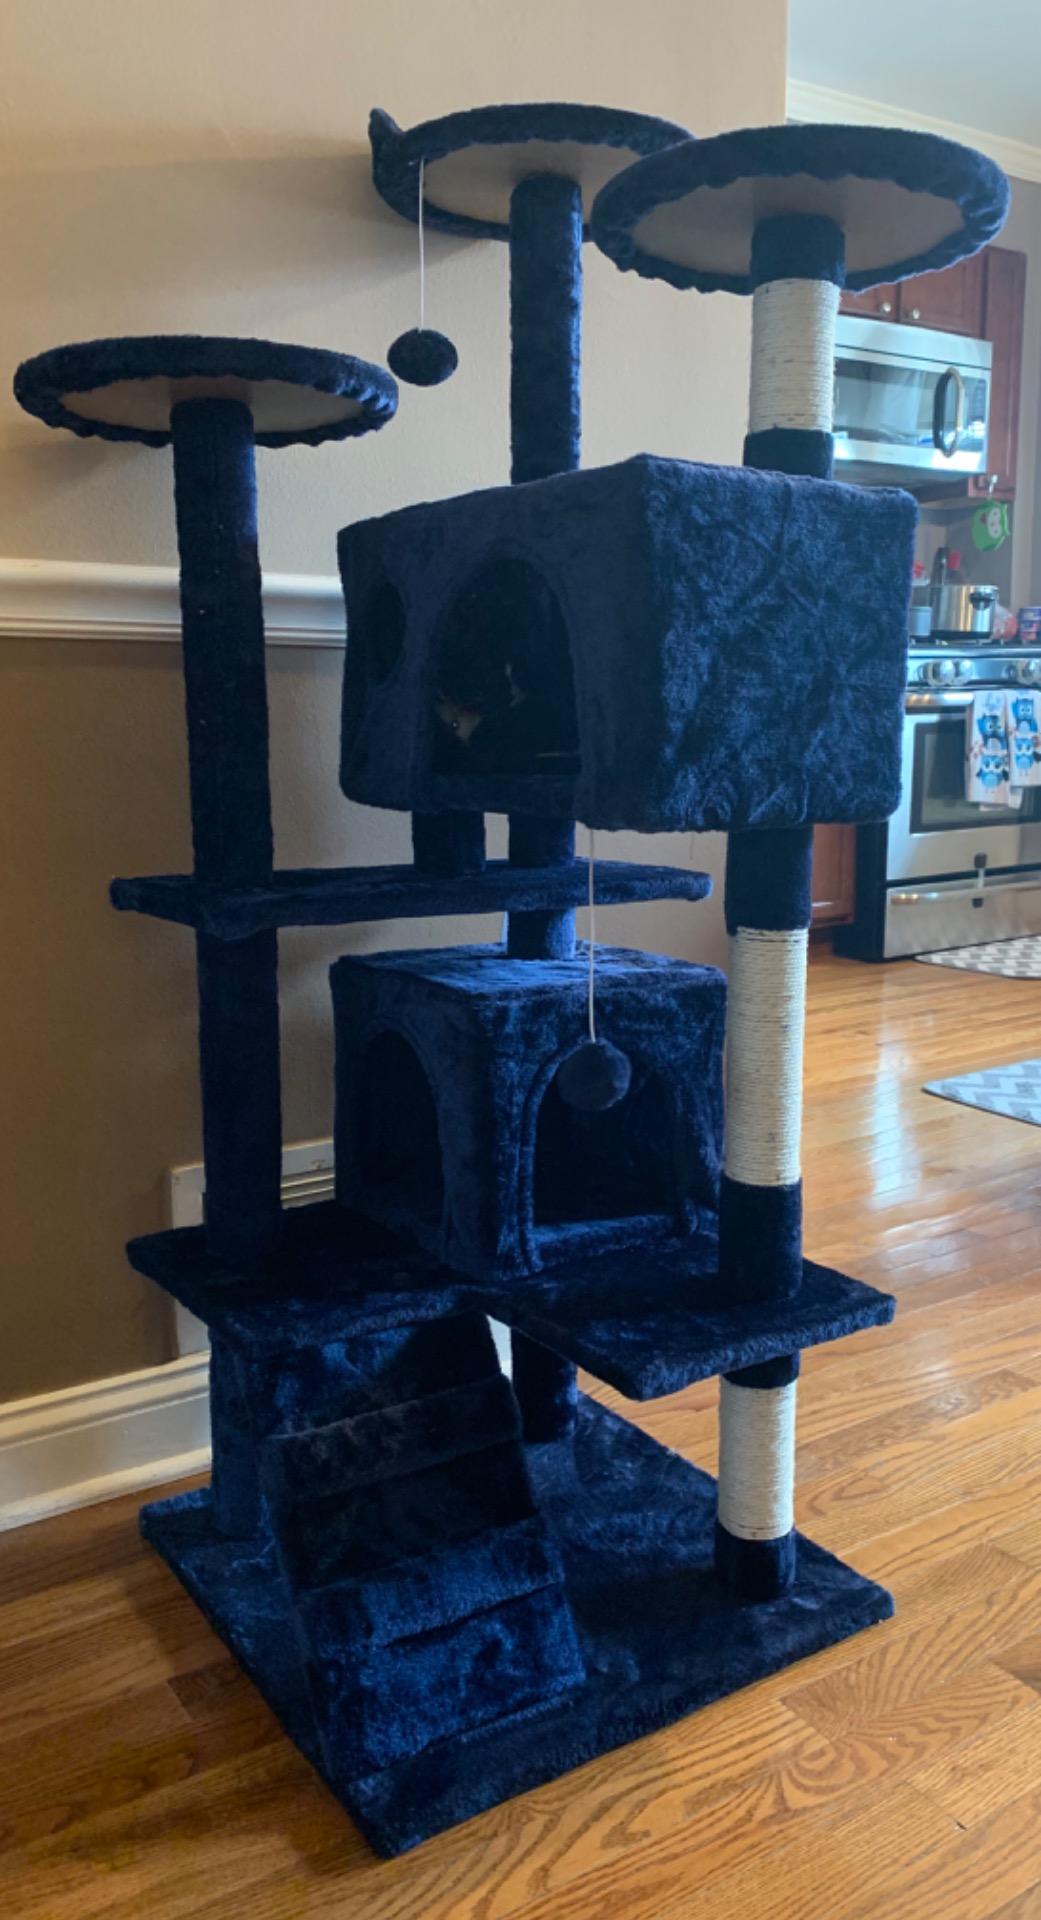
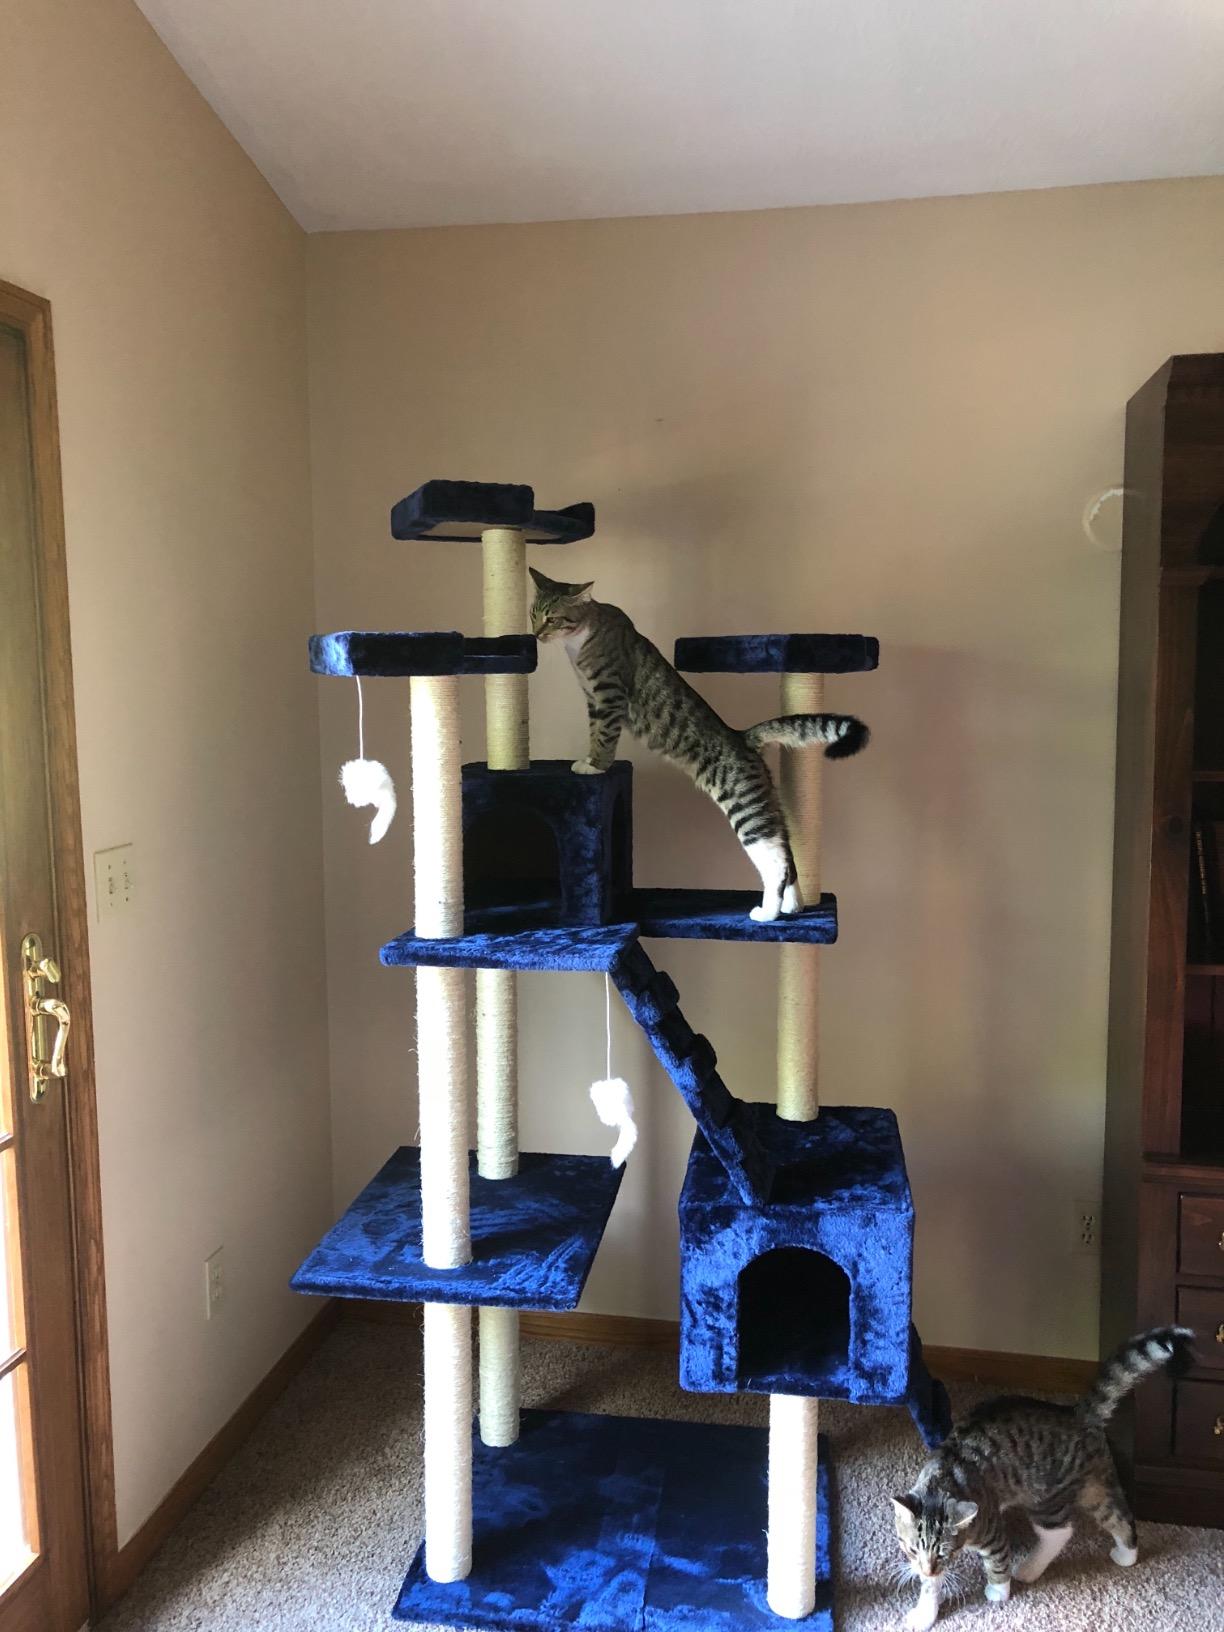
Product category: items_cat tree
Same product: no